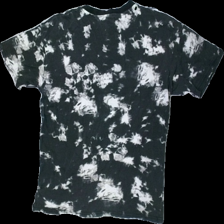
View: back
Type: T-shirt
Category: Children
Brand: Lindex
Colors: Black, White, Green
Material: 100% bomull
Pattern: Other
Cut: C-collar
Size: 146
Season: All
Holes: Major
Damage: hål
Damage location: top center
Damage 2: blekt
Damage 2 location: middle center
Damage 3: blekt
Damage 3 location: middle center
Price range: <50
Recommended usage: Export
Description: t-shirt med tryck